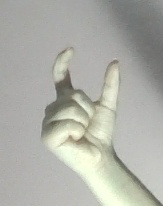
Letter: nun